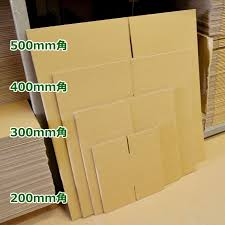
Label: cardboard